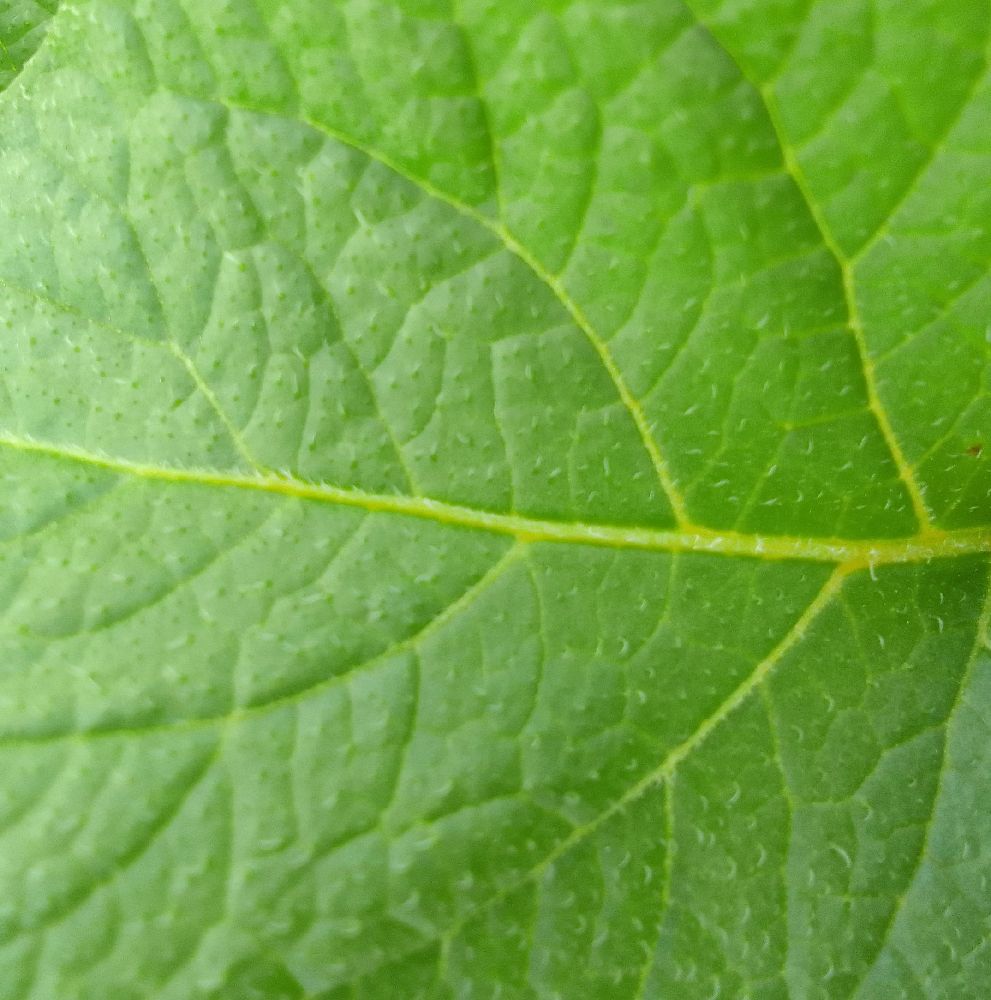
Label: Healthy